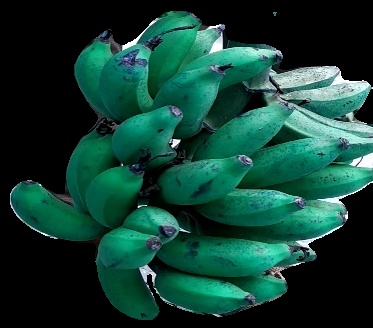
Variety: rasbale
Grade: grade3